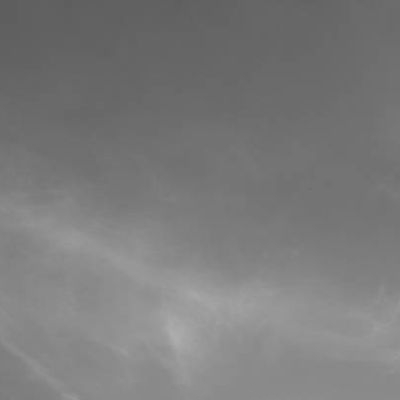
Cloud type: Stratus (St)